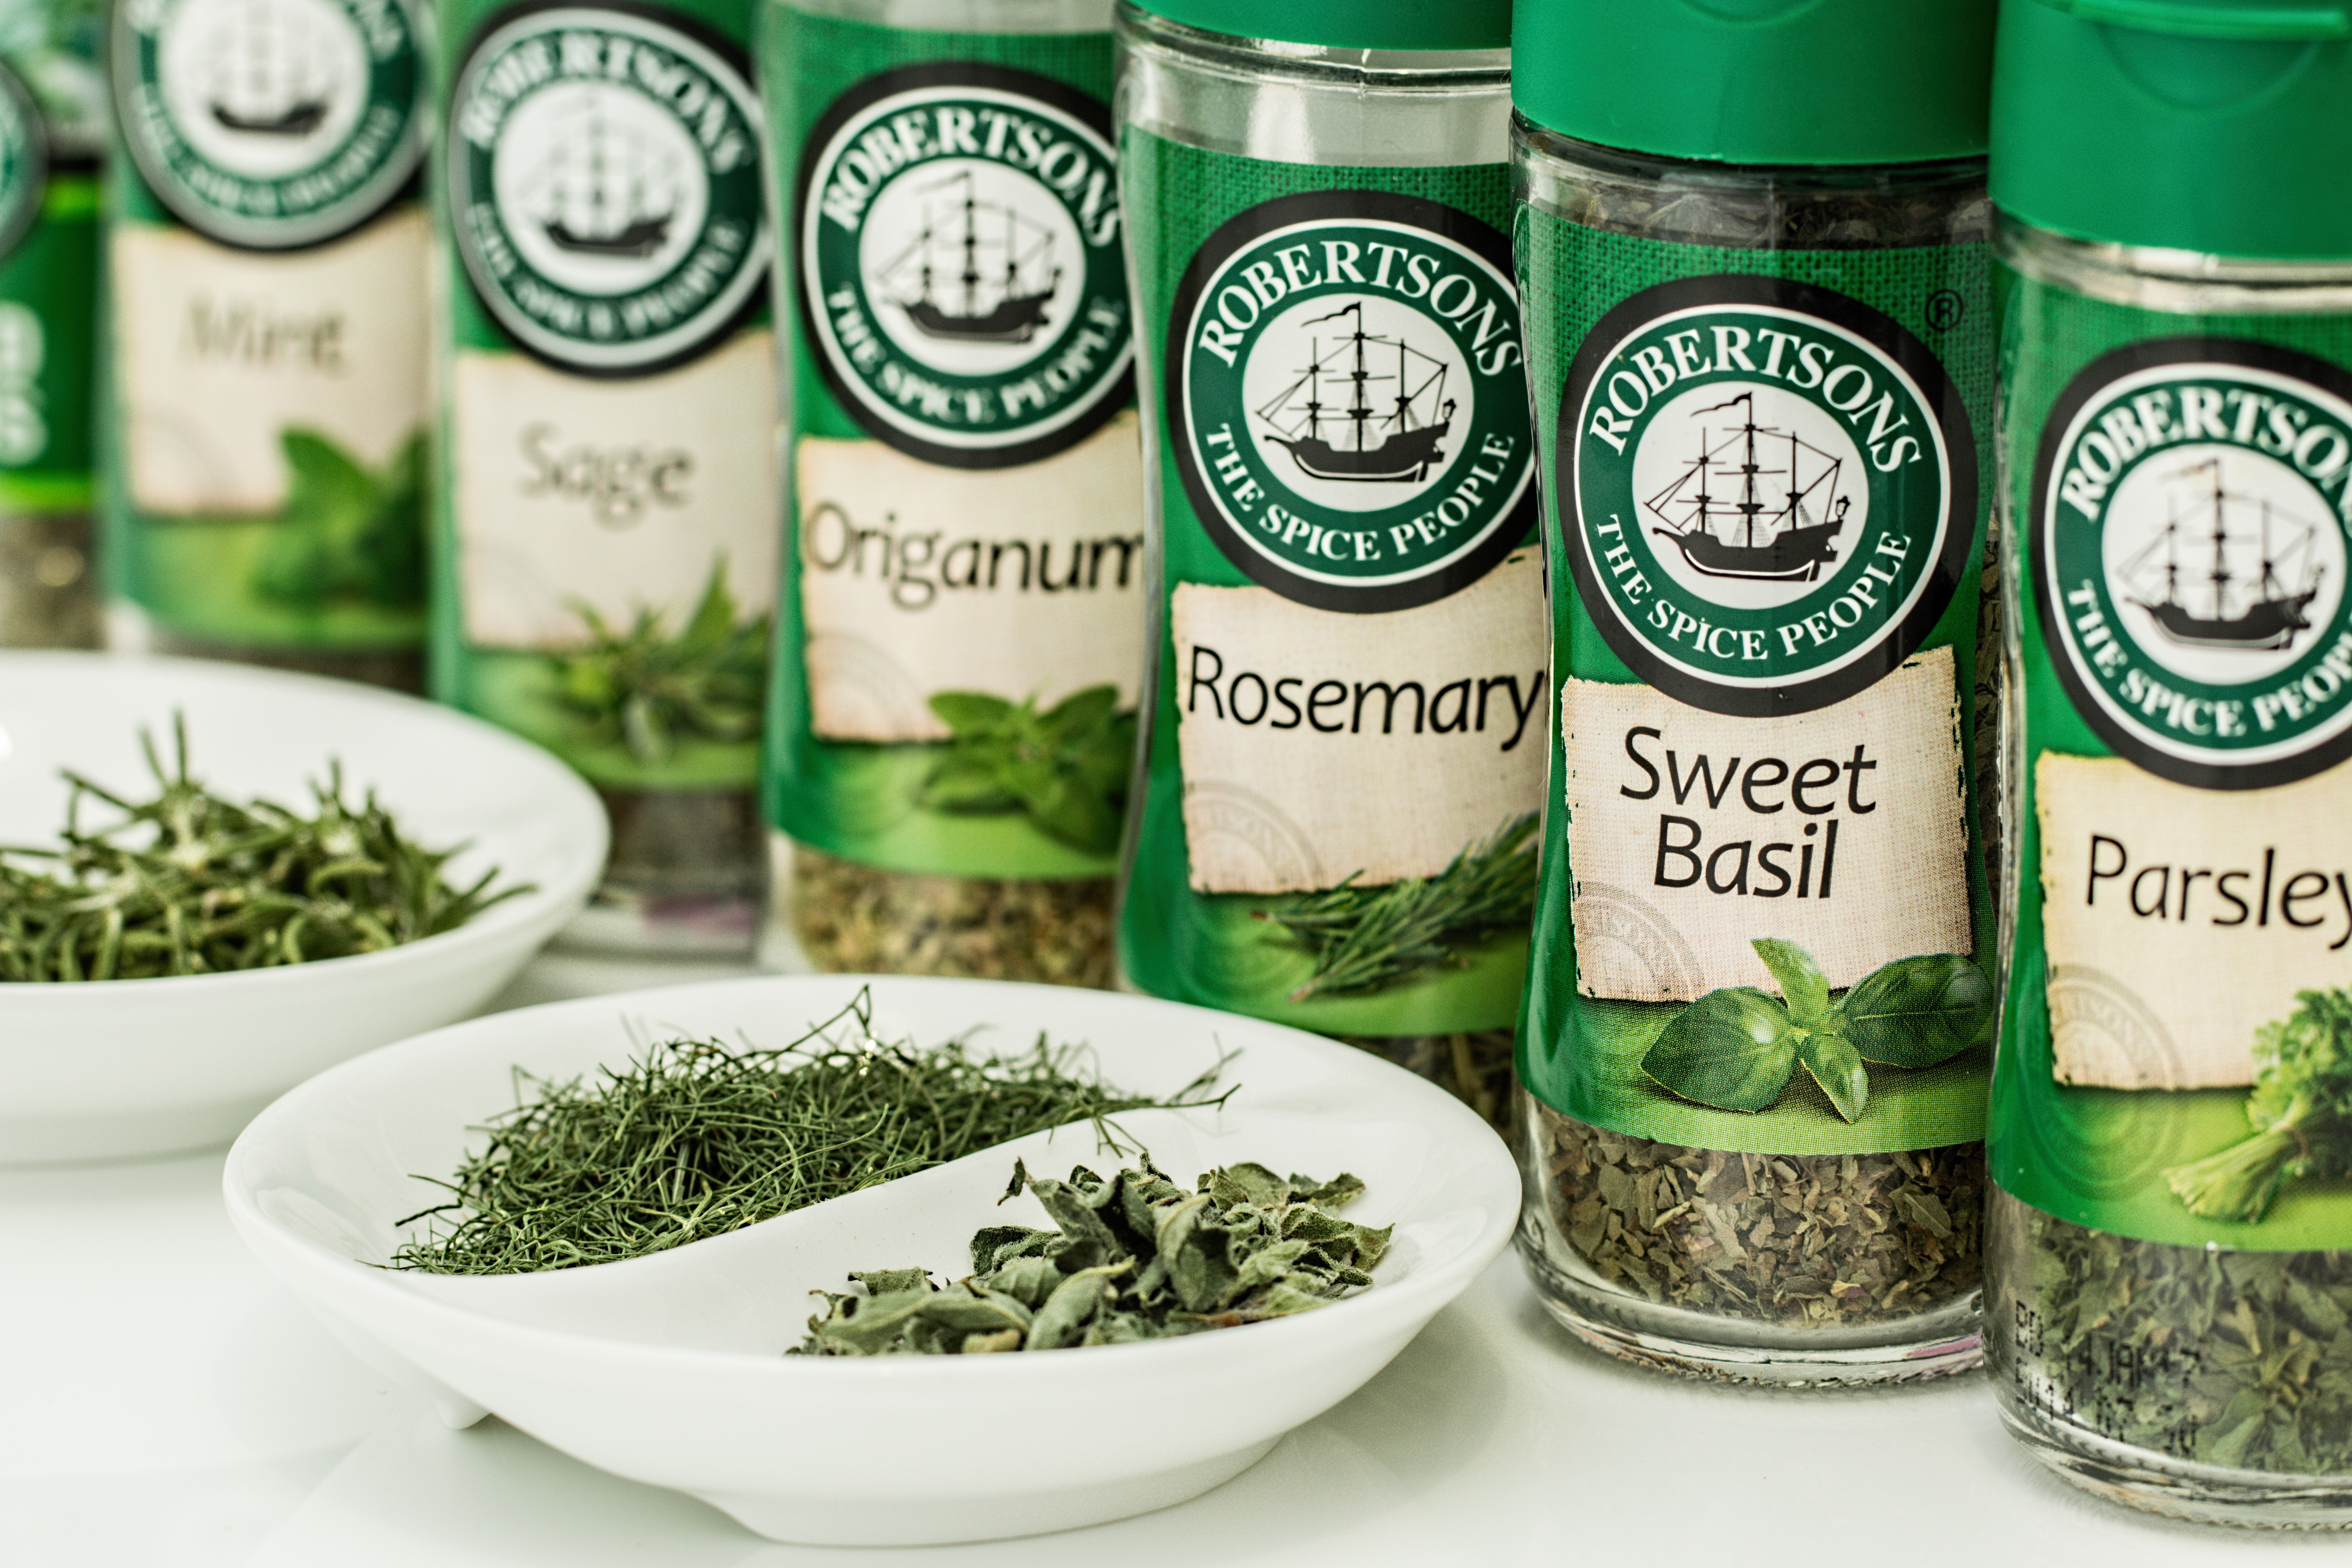
plant, bouquet, food, green, cooking, ingredient, culinary, herb, flavour, kitchen, drink, recipe, gourmet, cuisine, mint, basil, seasoning, sage, tasty, marjoram, diet, herbs, traditional, thyme, rosemary, aromatic, parsley, fennel, flavoring, herbalism, origanum, longjing tea